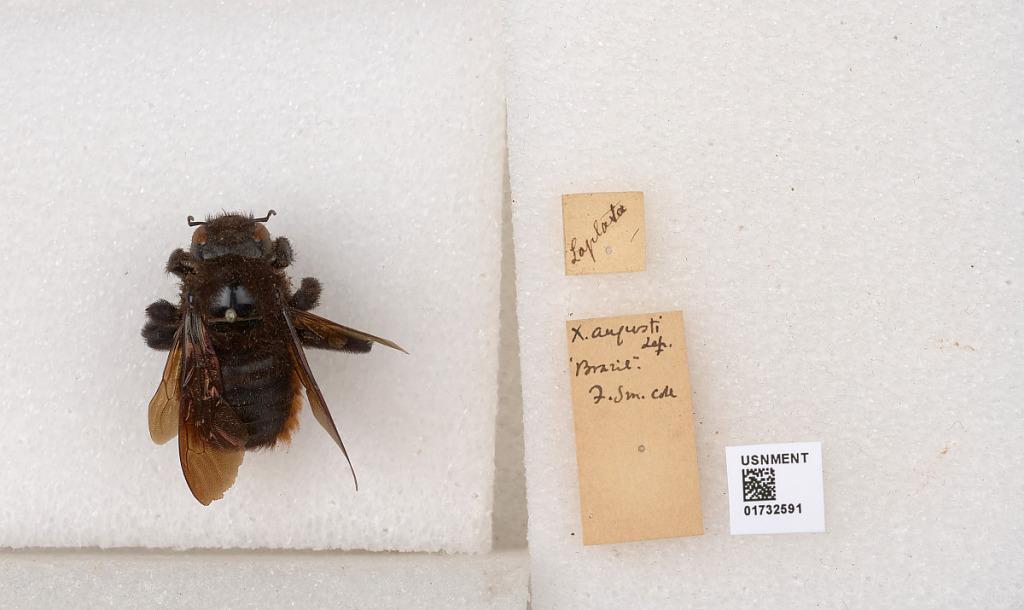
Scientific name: Xylocopa (Neoxylocopa) augusti Lepeletier
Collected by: J. Sm.
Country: Brazil
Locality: Laplata
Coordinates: -34.9205, -57.9532